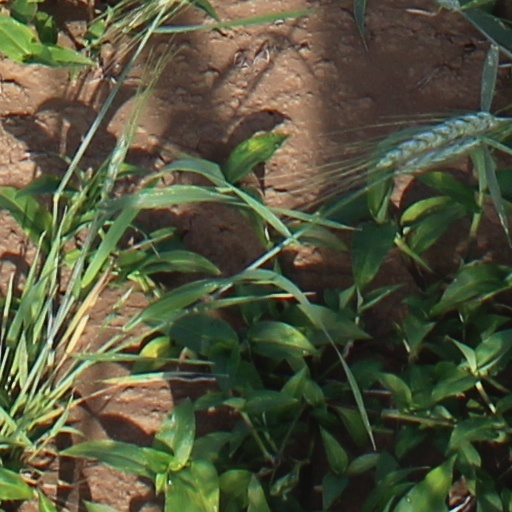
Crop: wheat